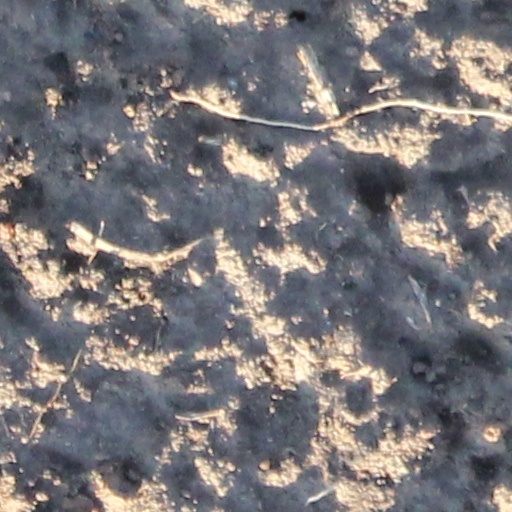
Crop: wheat